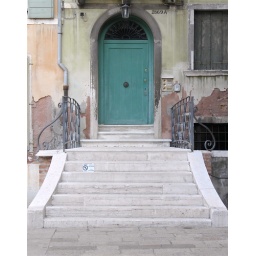
it is the address number of this house near Accademia bridge